Tommy Nelson (actor)

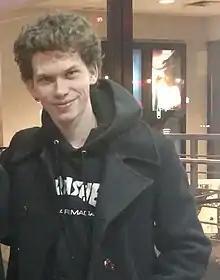
Nelson in 2017

Thomas Daniel Nelson (born December 7, 1997) is an American actor. He is best known for his performances as Neil in the biopic "My Friend Dahmer" and Russell in "The Cat and the Moon".